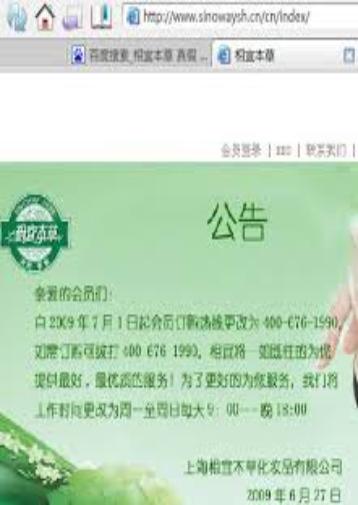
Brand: INOHERB-2
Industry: Necessities